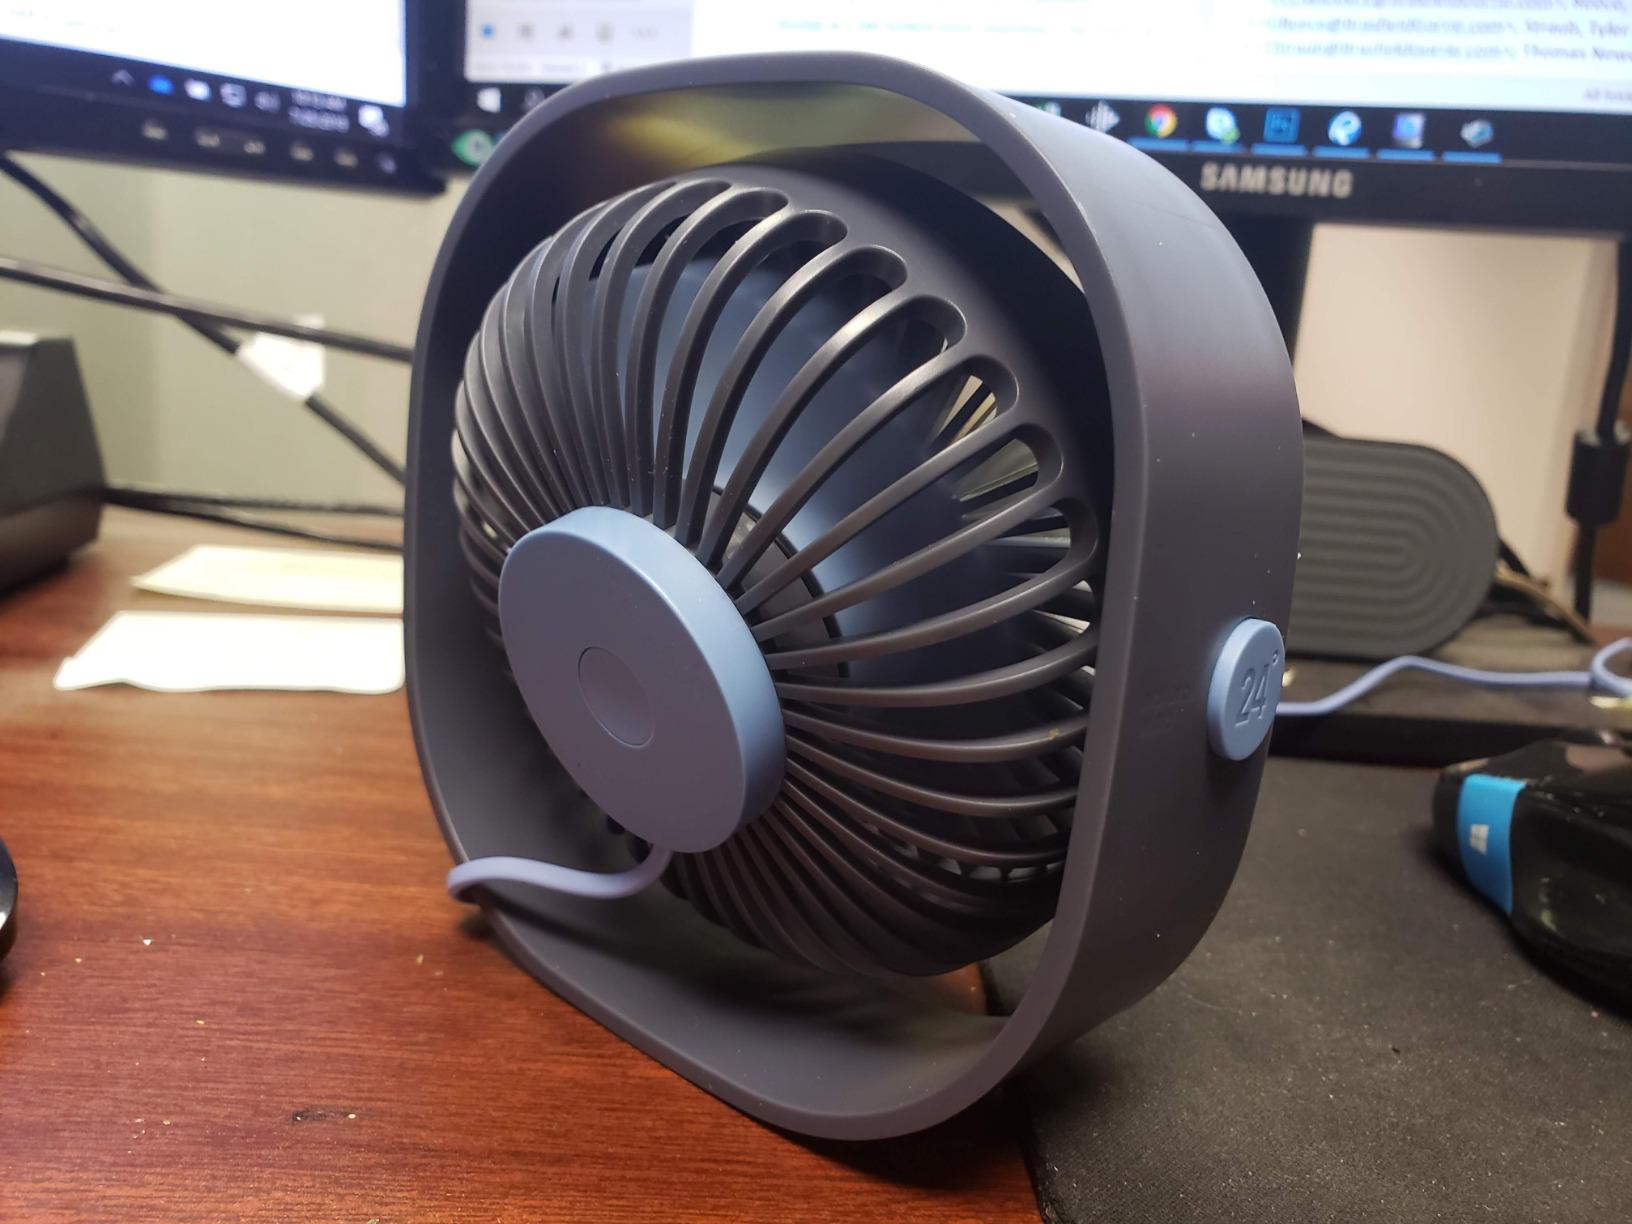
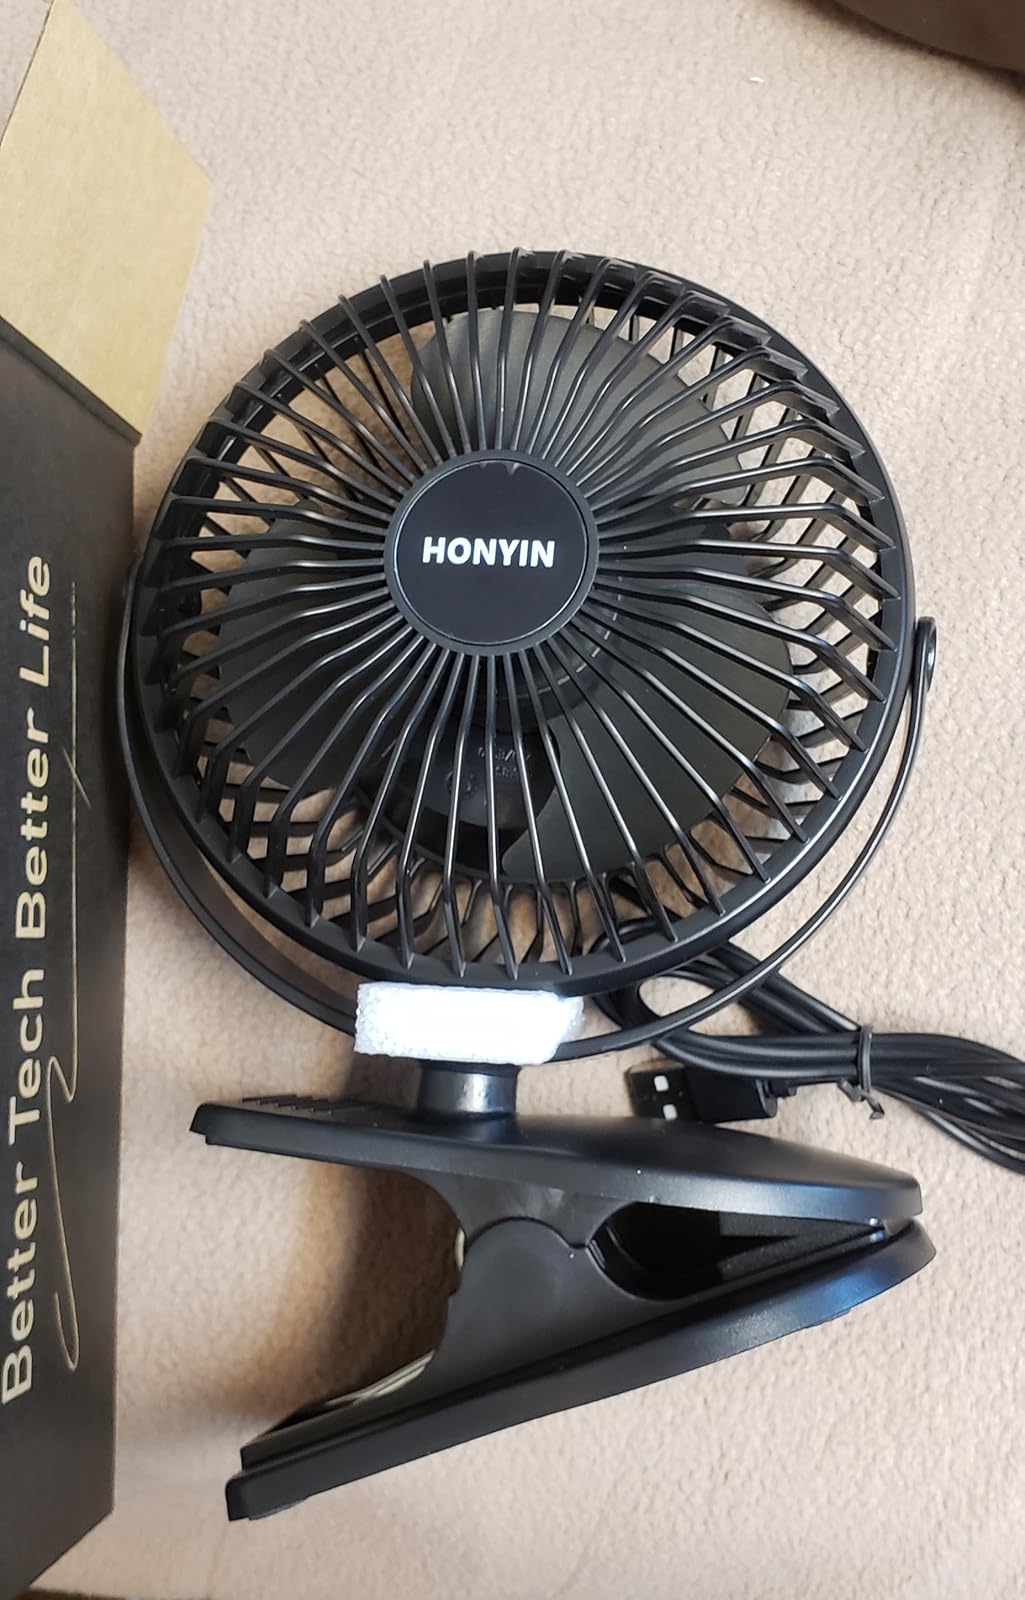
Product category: fan
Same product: no